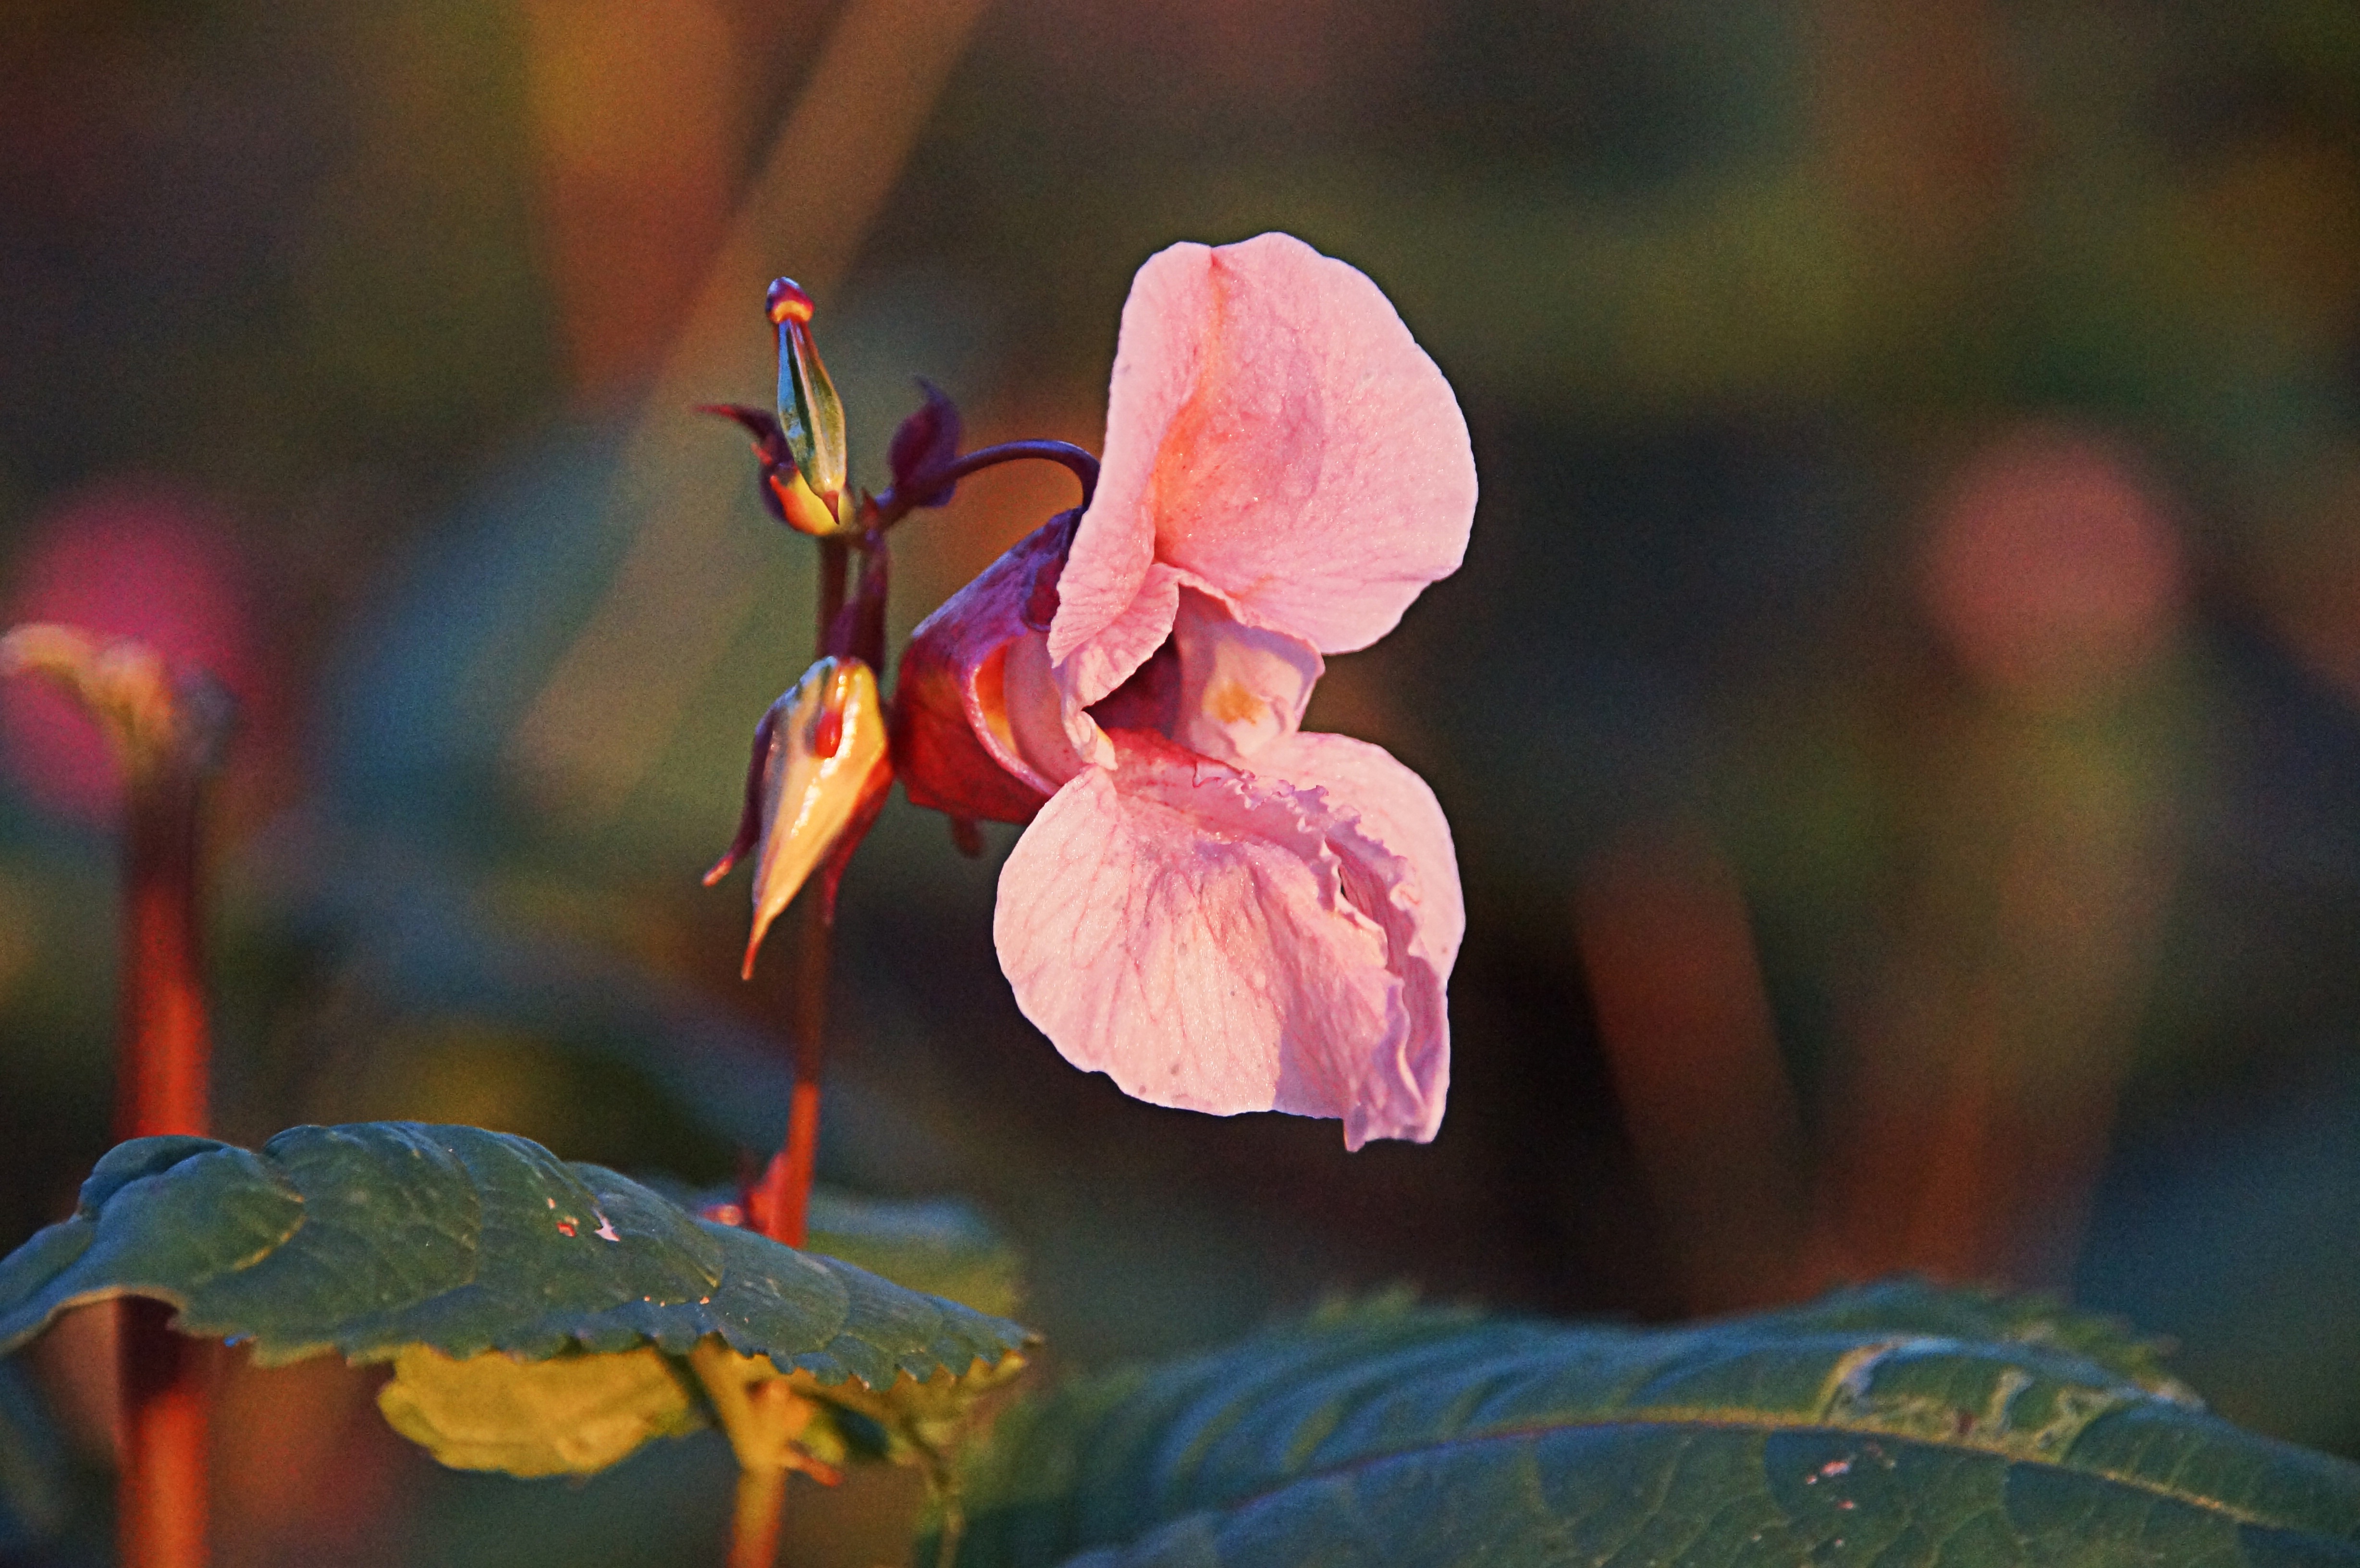
nature, forest, blossom, plant, photography, leaf, flower, petal, red, autumn, botany, pink, close, flora, wildflower, close up, leaves, eye, macro photography, flowering plant, forest flower, sauerland, soil plant, land plant, two leaved